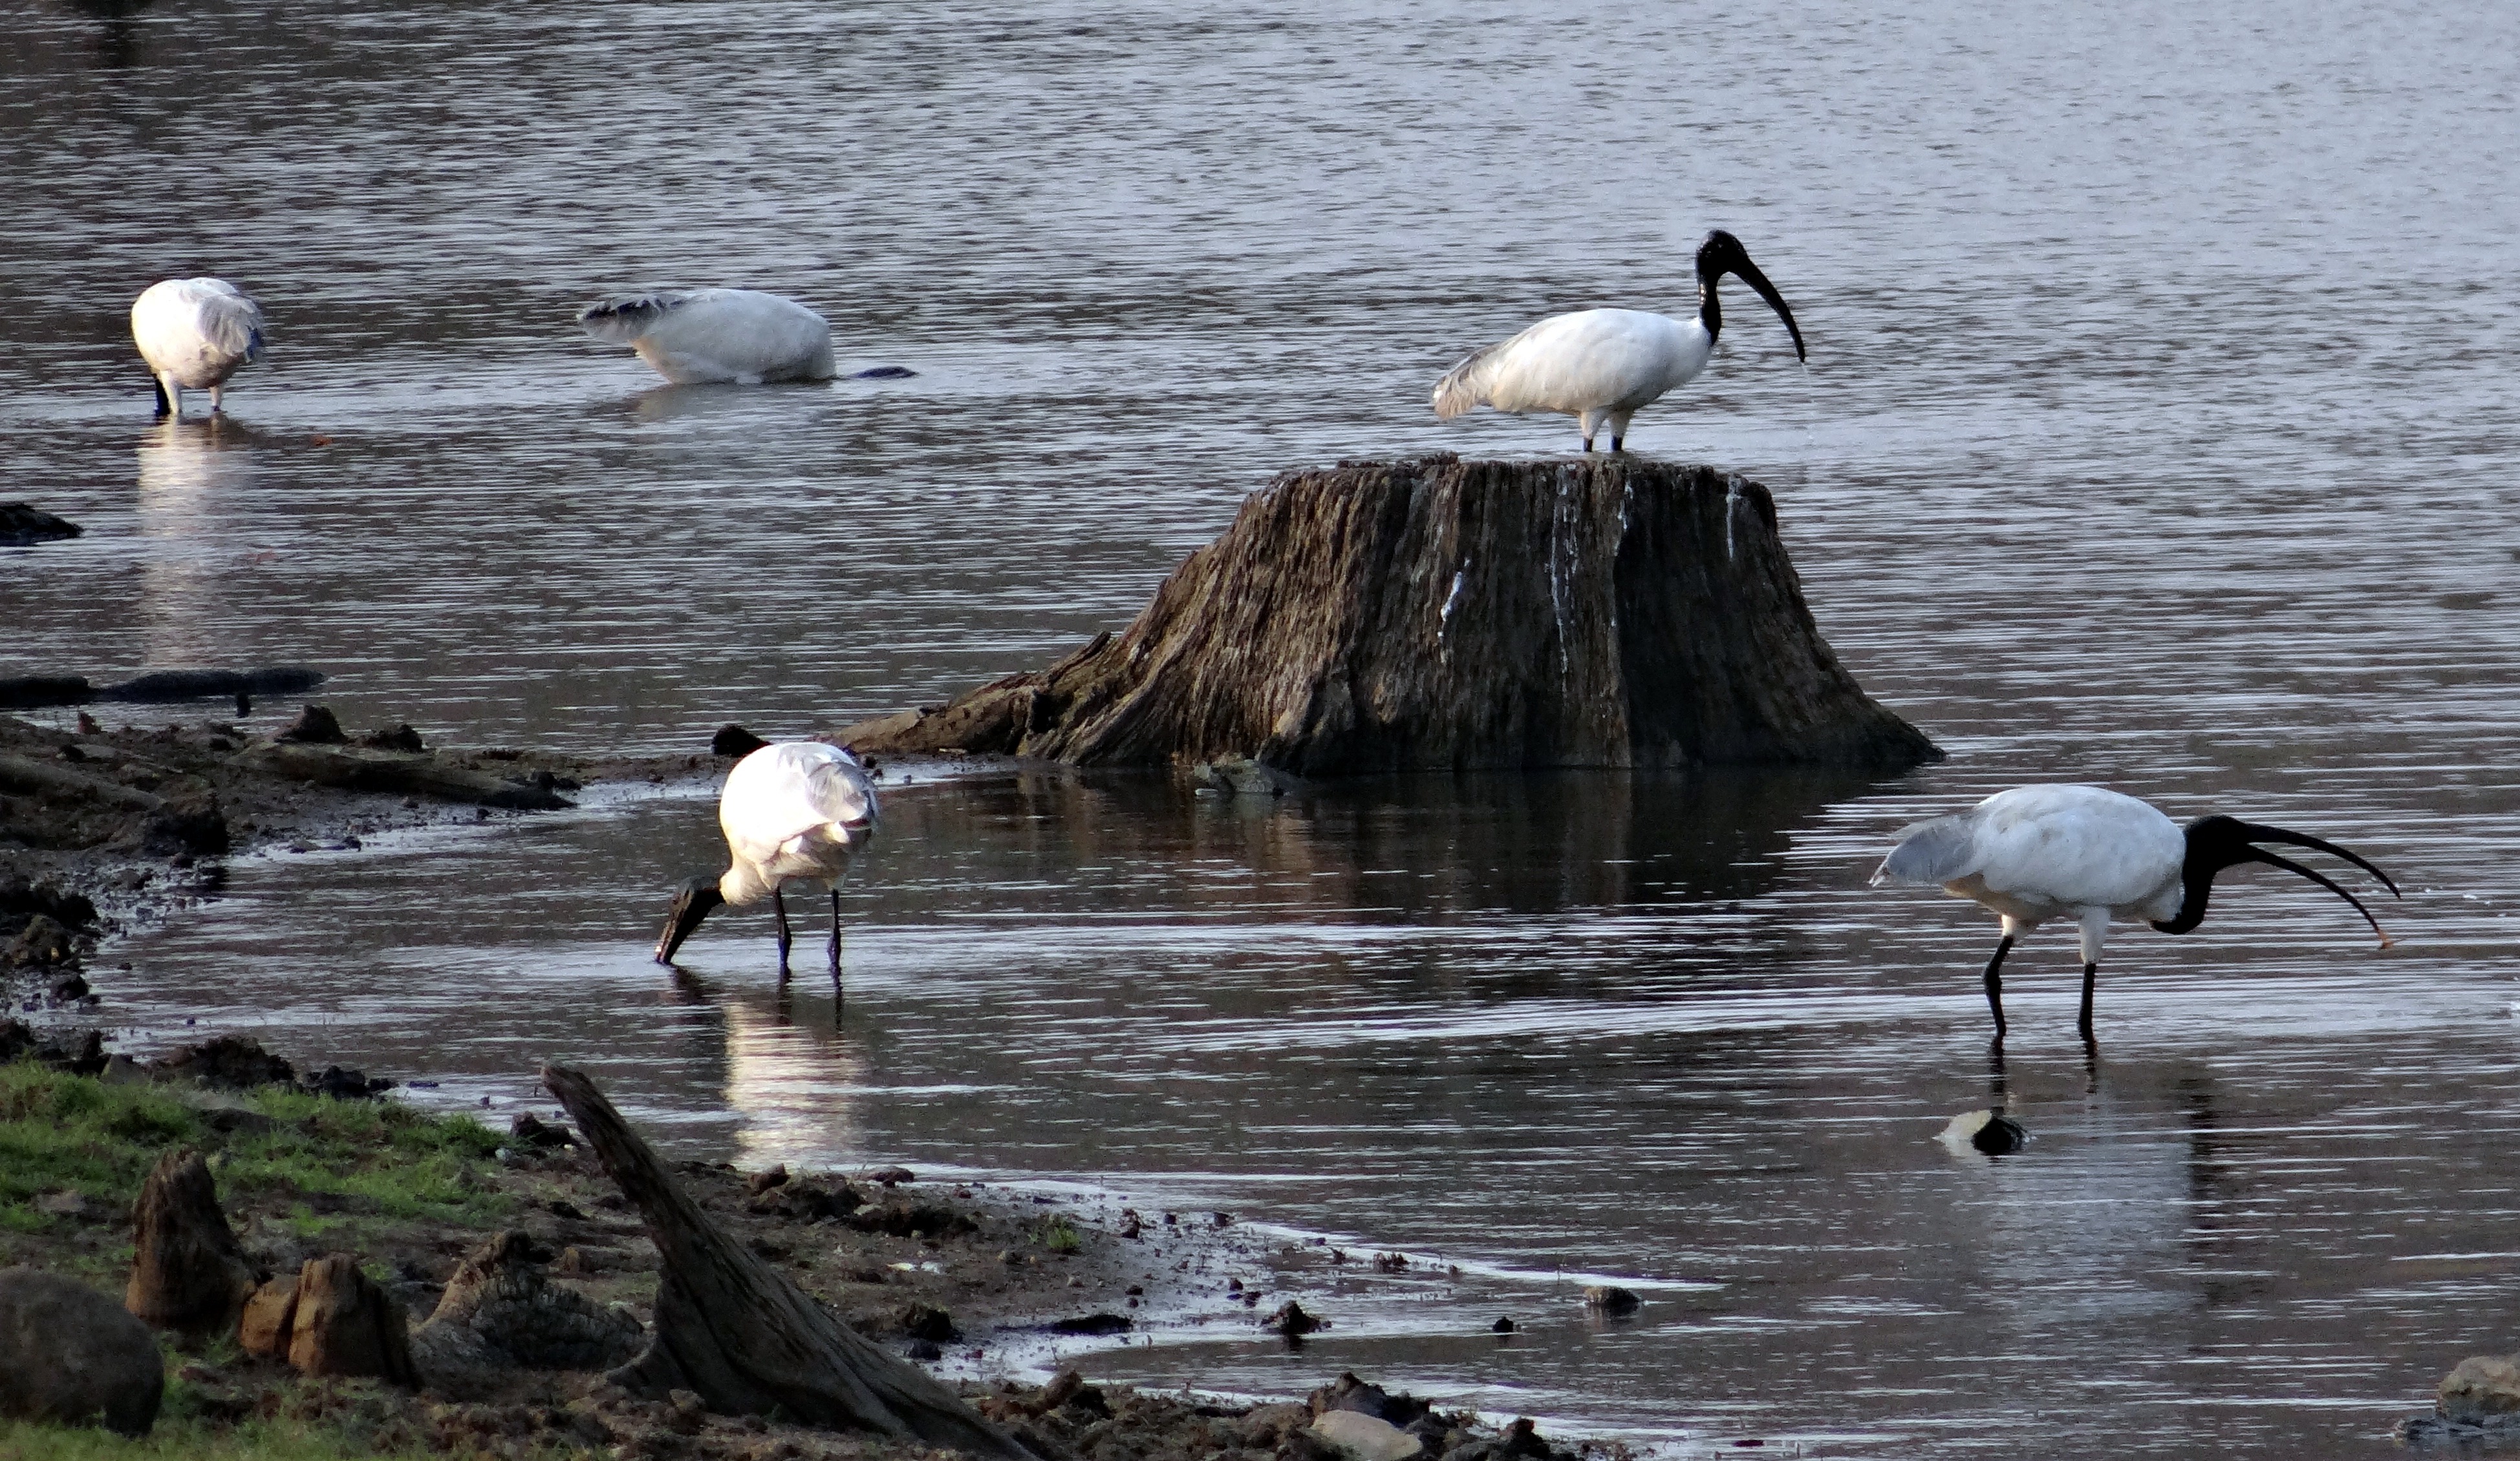
sea, water, marsh, bird, seabird, wildlife, reflection, avian, fauna, aves, wetland, vertebrate, india, ibis, water bird, wader, avifauna, white ibis, shore bird